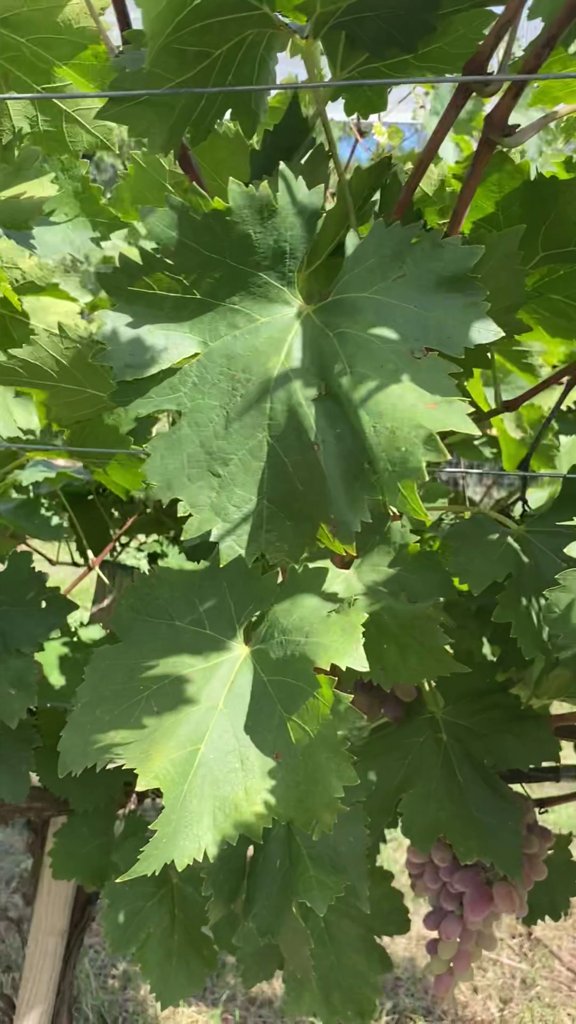
Berries visible: 47
Grape clusters: 2